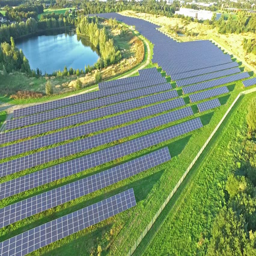
aerial shot of a photovoltaic power plant